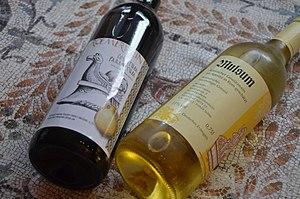
Le mulsum est un vin typique de l'époque de l'Empire romain, mais aussi d'époques postérieures, particulièrement chez les Wisigoths. L'unique recette existante de ce vin assaisonné se trouve chez Columelle, dans laquelle le moût et le miel fermentent ensemble. Sa composition est très débattue. Étymologiquement, mulsum provient de mulcere, signifiant « caresser », indiquant son caractère assez délicat pour un vin.